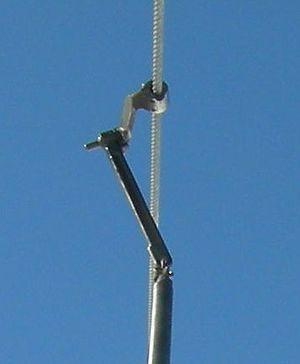
Une attache d'un moyen de transport par câble est un dispositif mécanique solidaire du véhicule, qui le relie au câble en mouvement de façon à assurer son déplacement. L'attache est généralement liaisonnée au câble suivant le principe mécanique de la pince exerçant une force de serrage adaptée. On trouve des attaches fixes, où le véhicule reste toujours relié, et des attaches débrayables, qui permettent à ce dernier d'être désolidarisé du câble dans les gares.
Jean Pomagalski est un ingénieur-mécanicien né en Pologne et naturalisé français qui fut un pionnier dans le développement des remontées mécaniques pour les skieurs.
Un téléski, un remonte-pente, ou familièrement un tire-fesses, est une remontée mécanique pour skieurs. Son principe consiste à tirer le skieur vers le sommet en le laissant glisser sur la neige tout le long du terrain, au moyen d'une perche tractée par un câble tournant. Le plus souvent le skieur passe entre ses jambes un agrès généralement terminé par une rondelle. Ce type d'installation nécessite donc l'aménagement et l'entretien pour le ski de l'ensemble de l'itinéraire situé directement sous le câble montant.